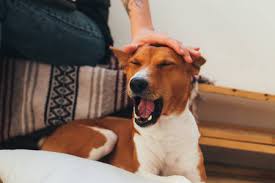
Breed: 243-n000103-basenji